Liang May Seen

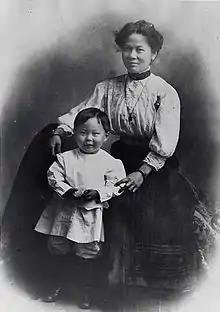
Liang with her son Howard, c. 1910

Liang May Seen ( 1871 – 1946) was the first woman of Chinese descent to live in Minnesota. She overcame an impoverished childhood in China and teenage years spent in a San Francisco brothel to become a respected leader in the Chinese immigrant community in Minneapolis.